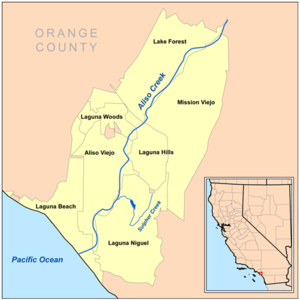
Aliso Creek est un fleuve côtier long de 30,5 km situé dans le comté d'Orange dans l'État américain de Californie. Il prend sa source dans les monts Santa Ana et se jette dans l'océan Pacifique ; il est alimenté par sept affluents principaux. Le ruisseau est presque entièrement canalisé. En 2004, son bassin versant recouvrait une zone peuplée de 149 087 habitants répartis dans sept municipalités.